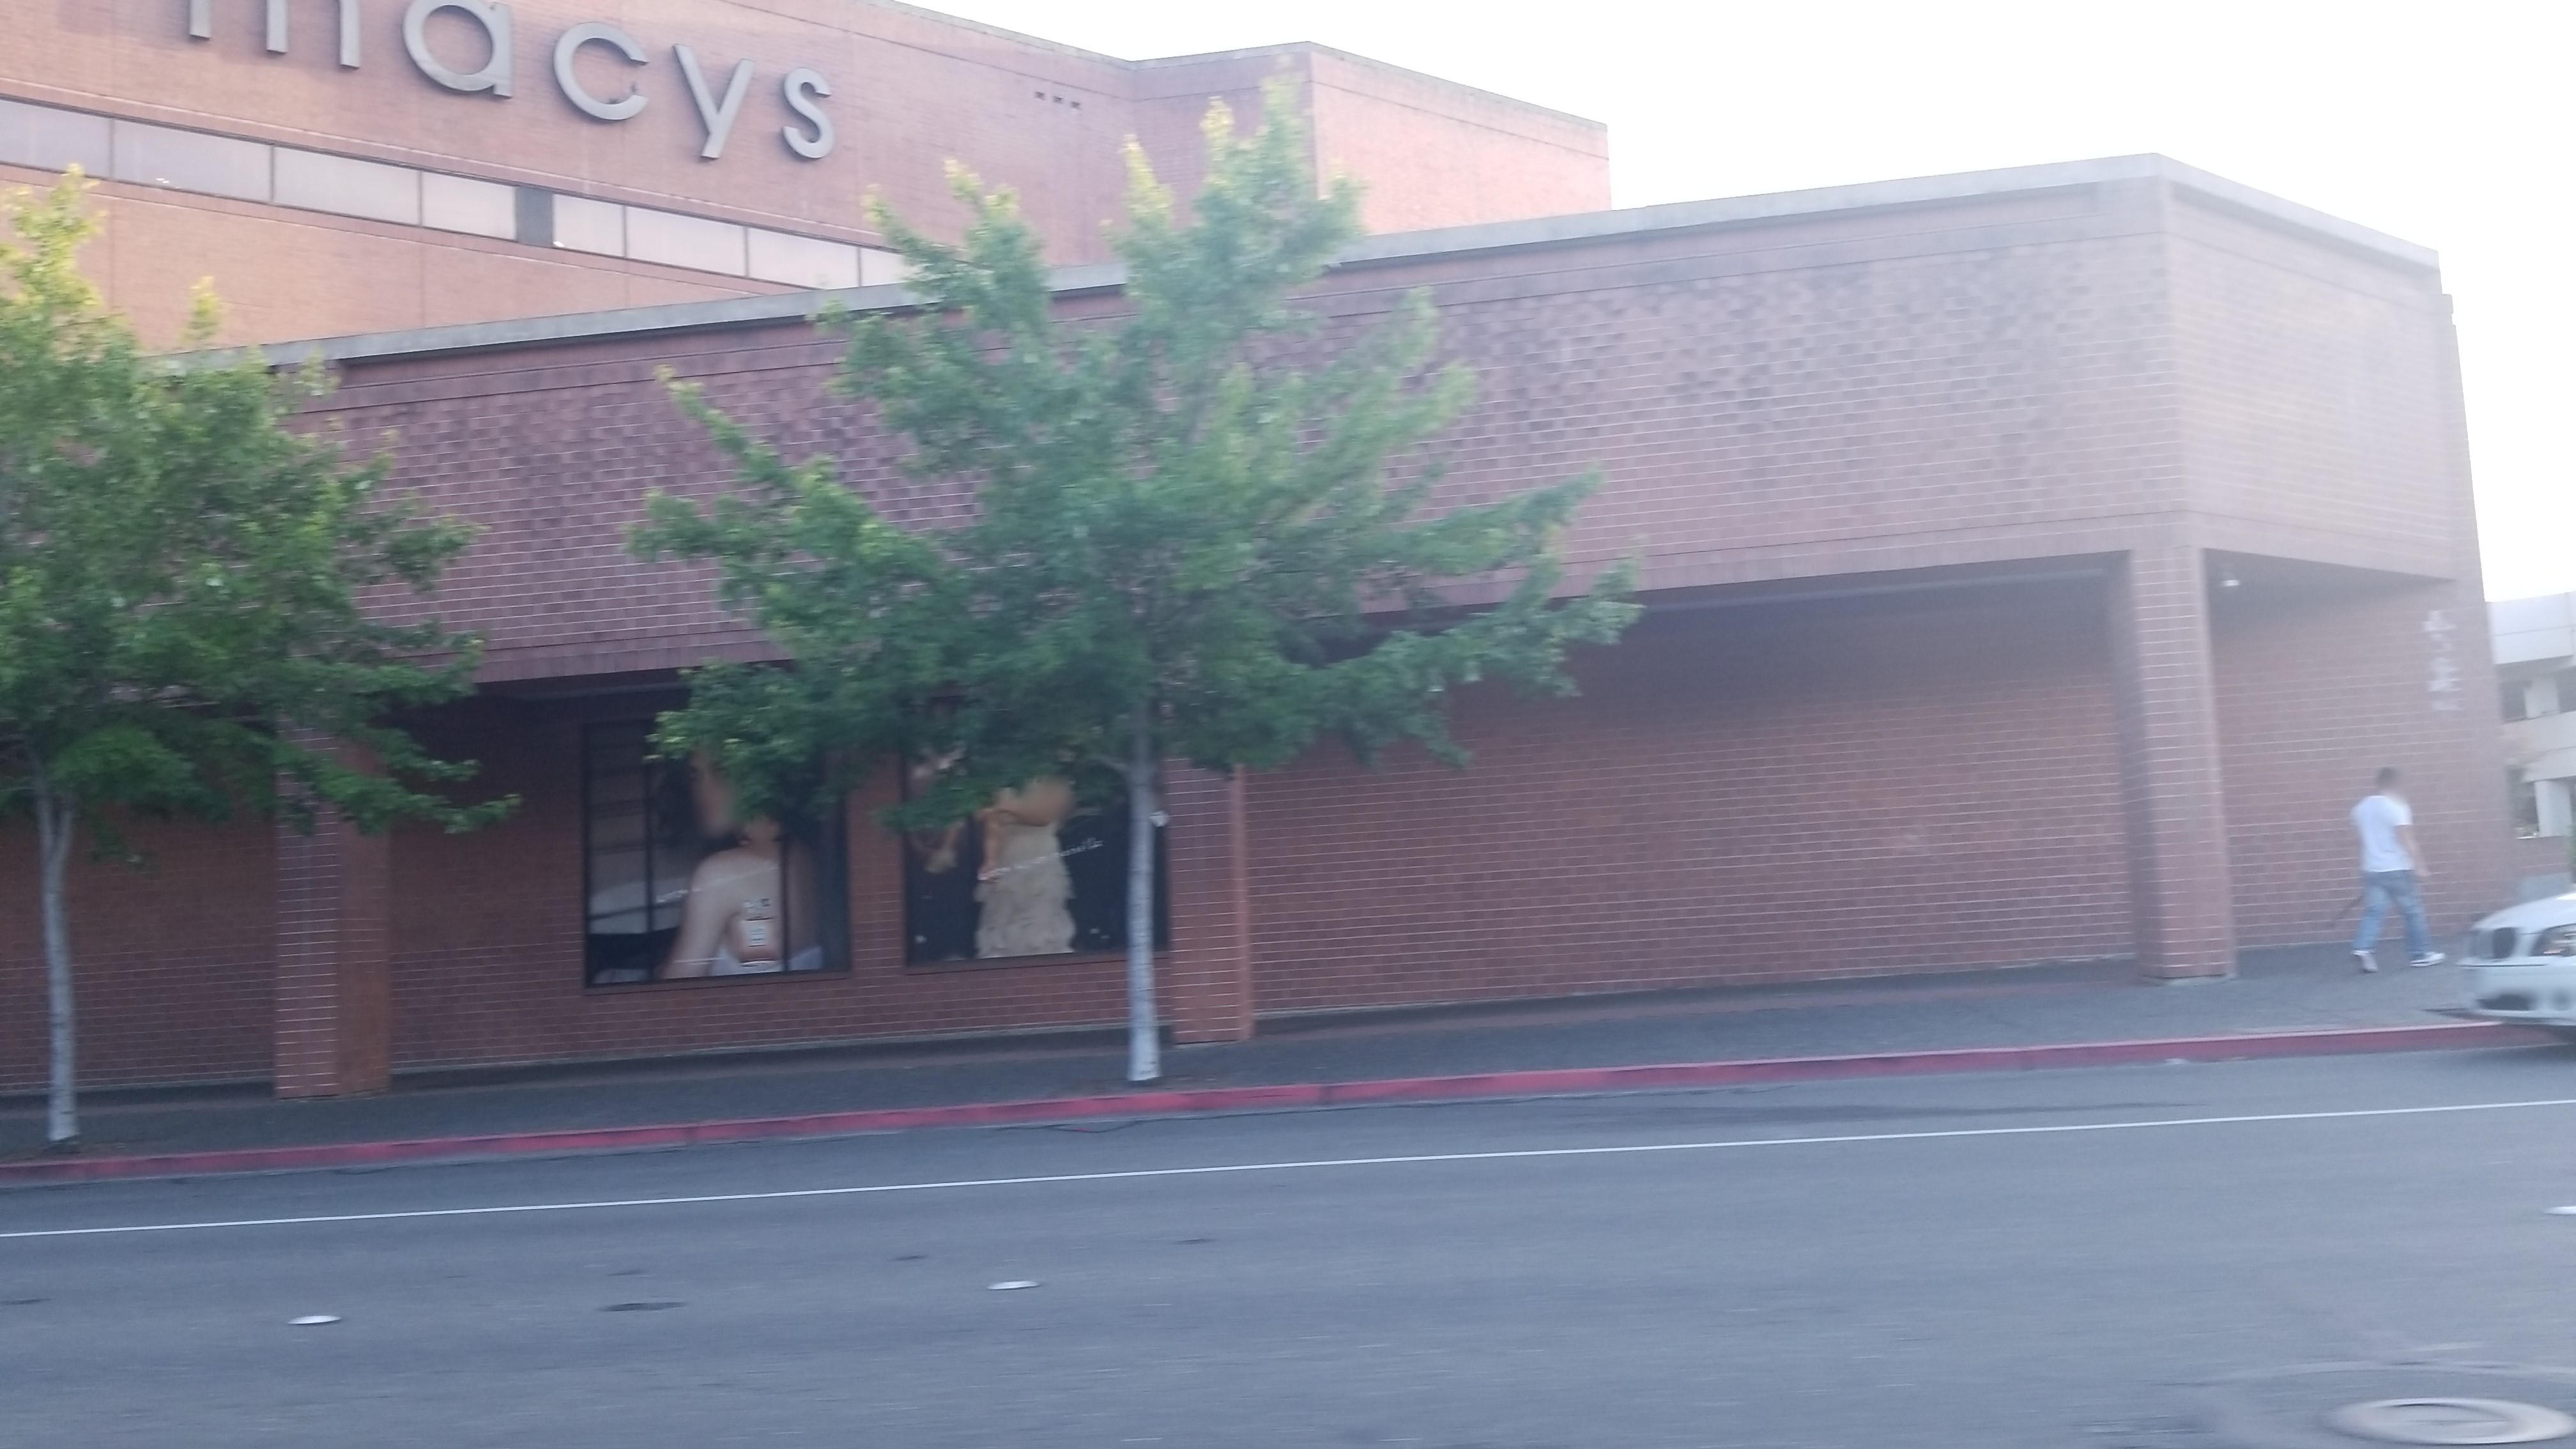
Feature: Storefront
State: California
Country: United States
Date: 2019-06-09T02:46:21.276000+00:00
Coordinates: 38.441, -122.717